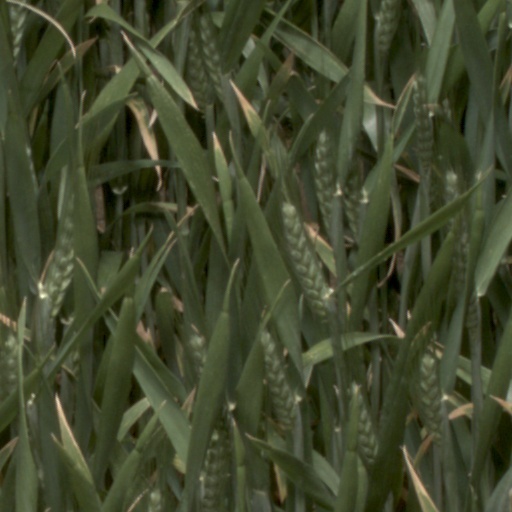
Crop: wheat